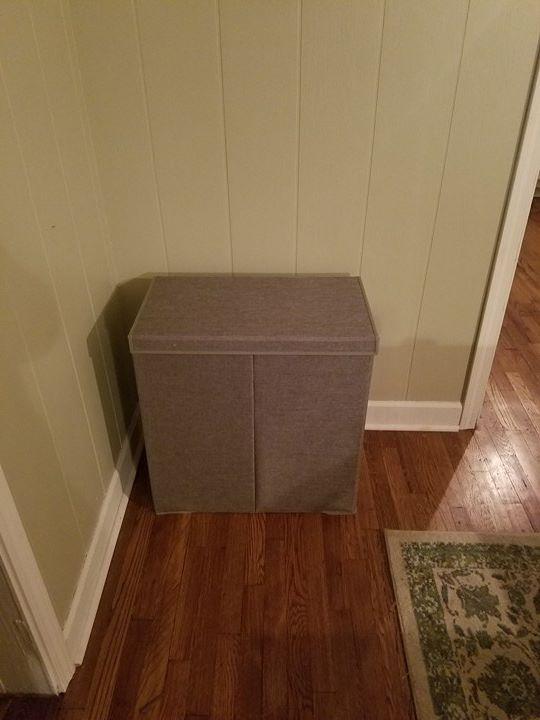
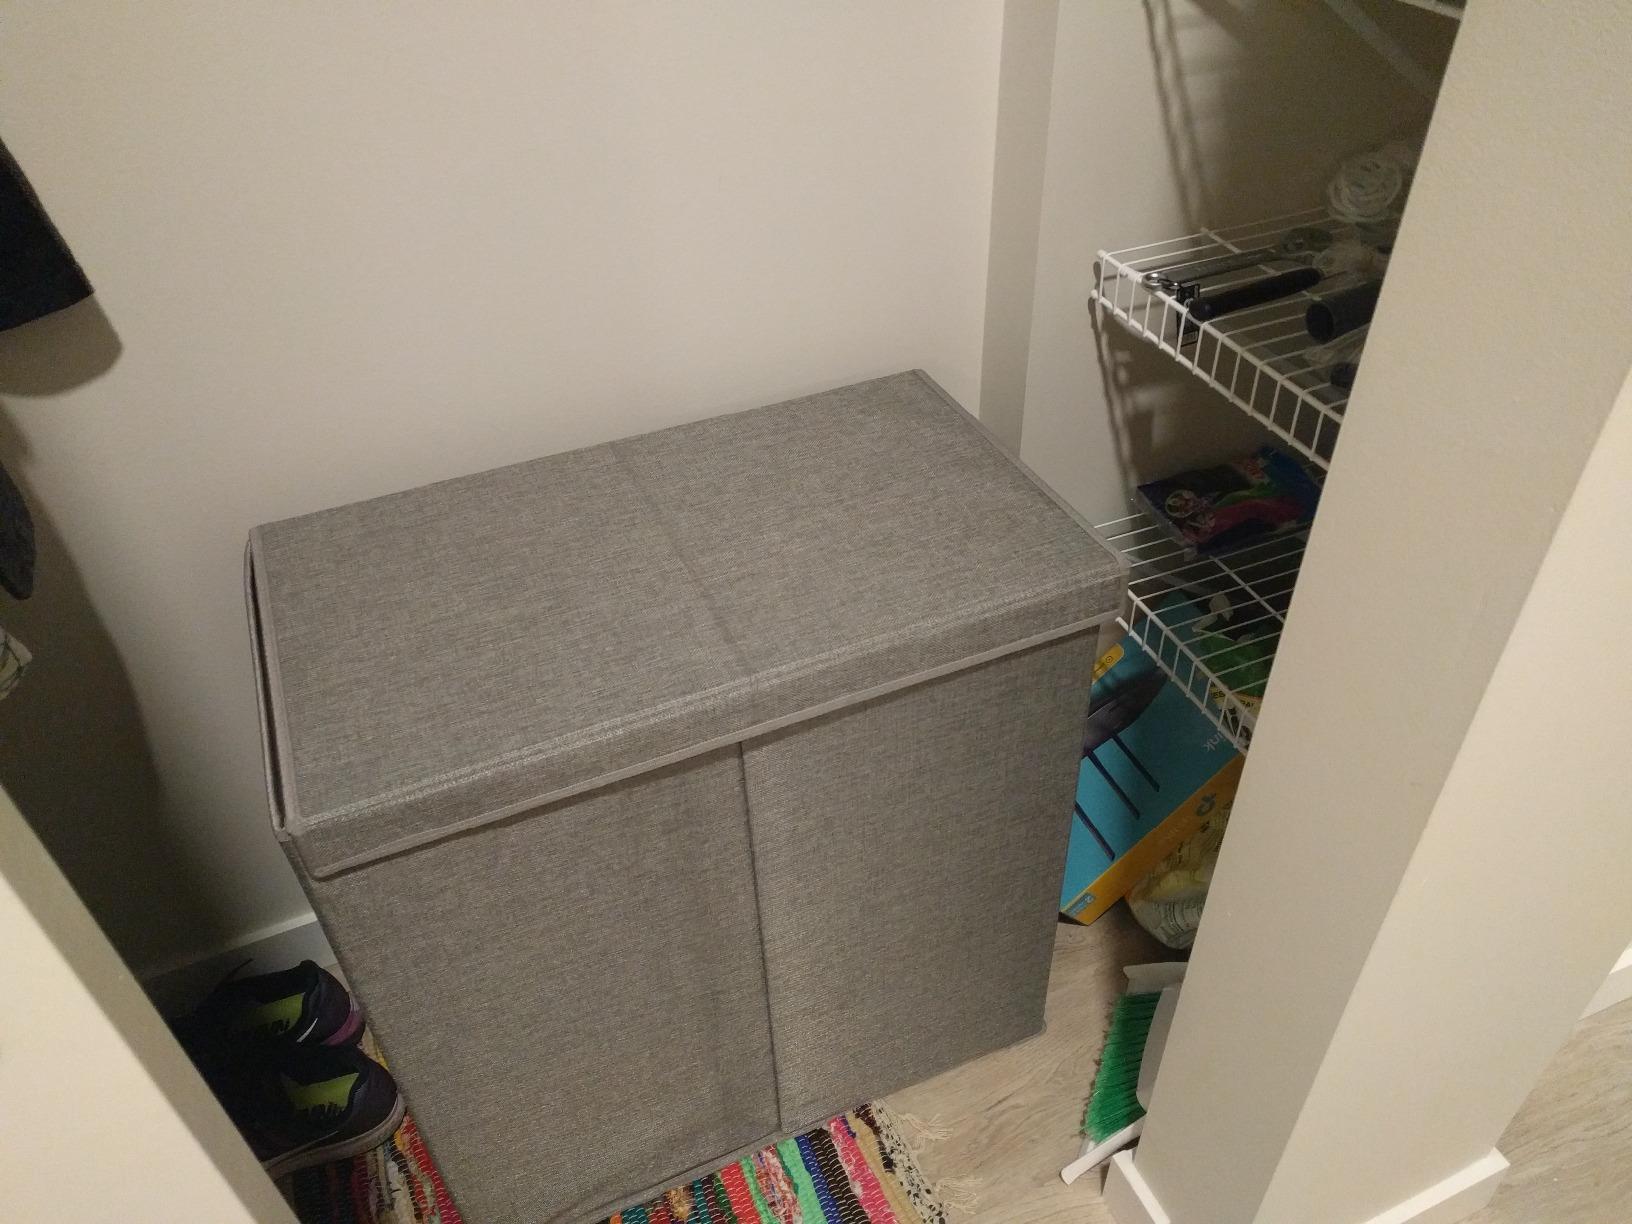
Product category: items_hamper
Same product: yes